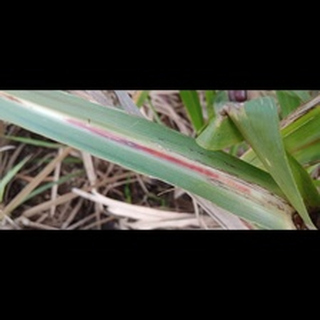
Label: sugarcane_red_rot